Ellange

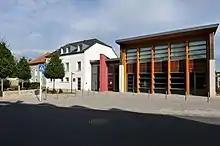
The Martial Center in Ellange

Ellange is a small town in the commune of Mondorf-les-Bains, in south-eastern Luxembourg. , the town has a population of 348.